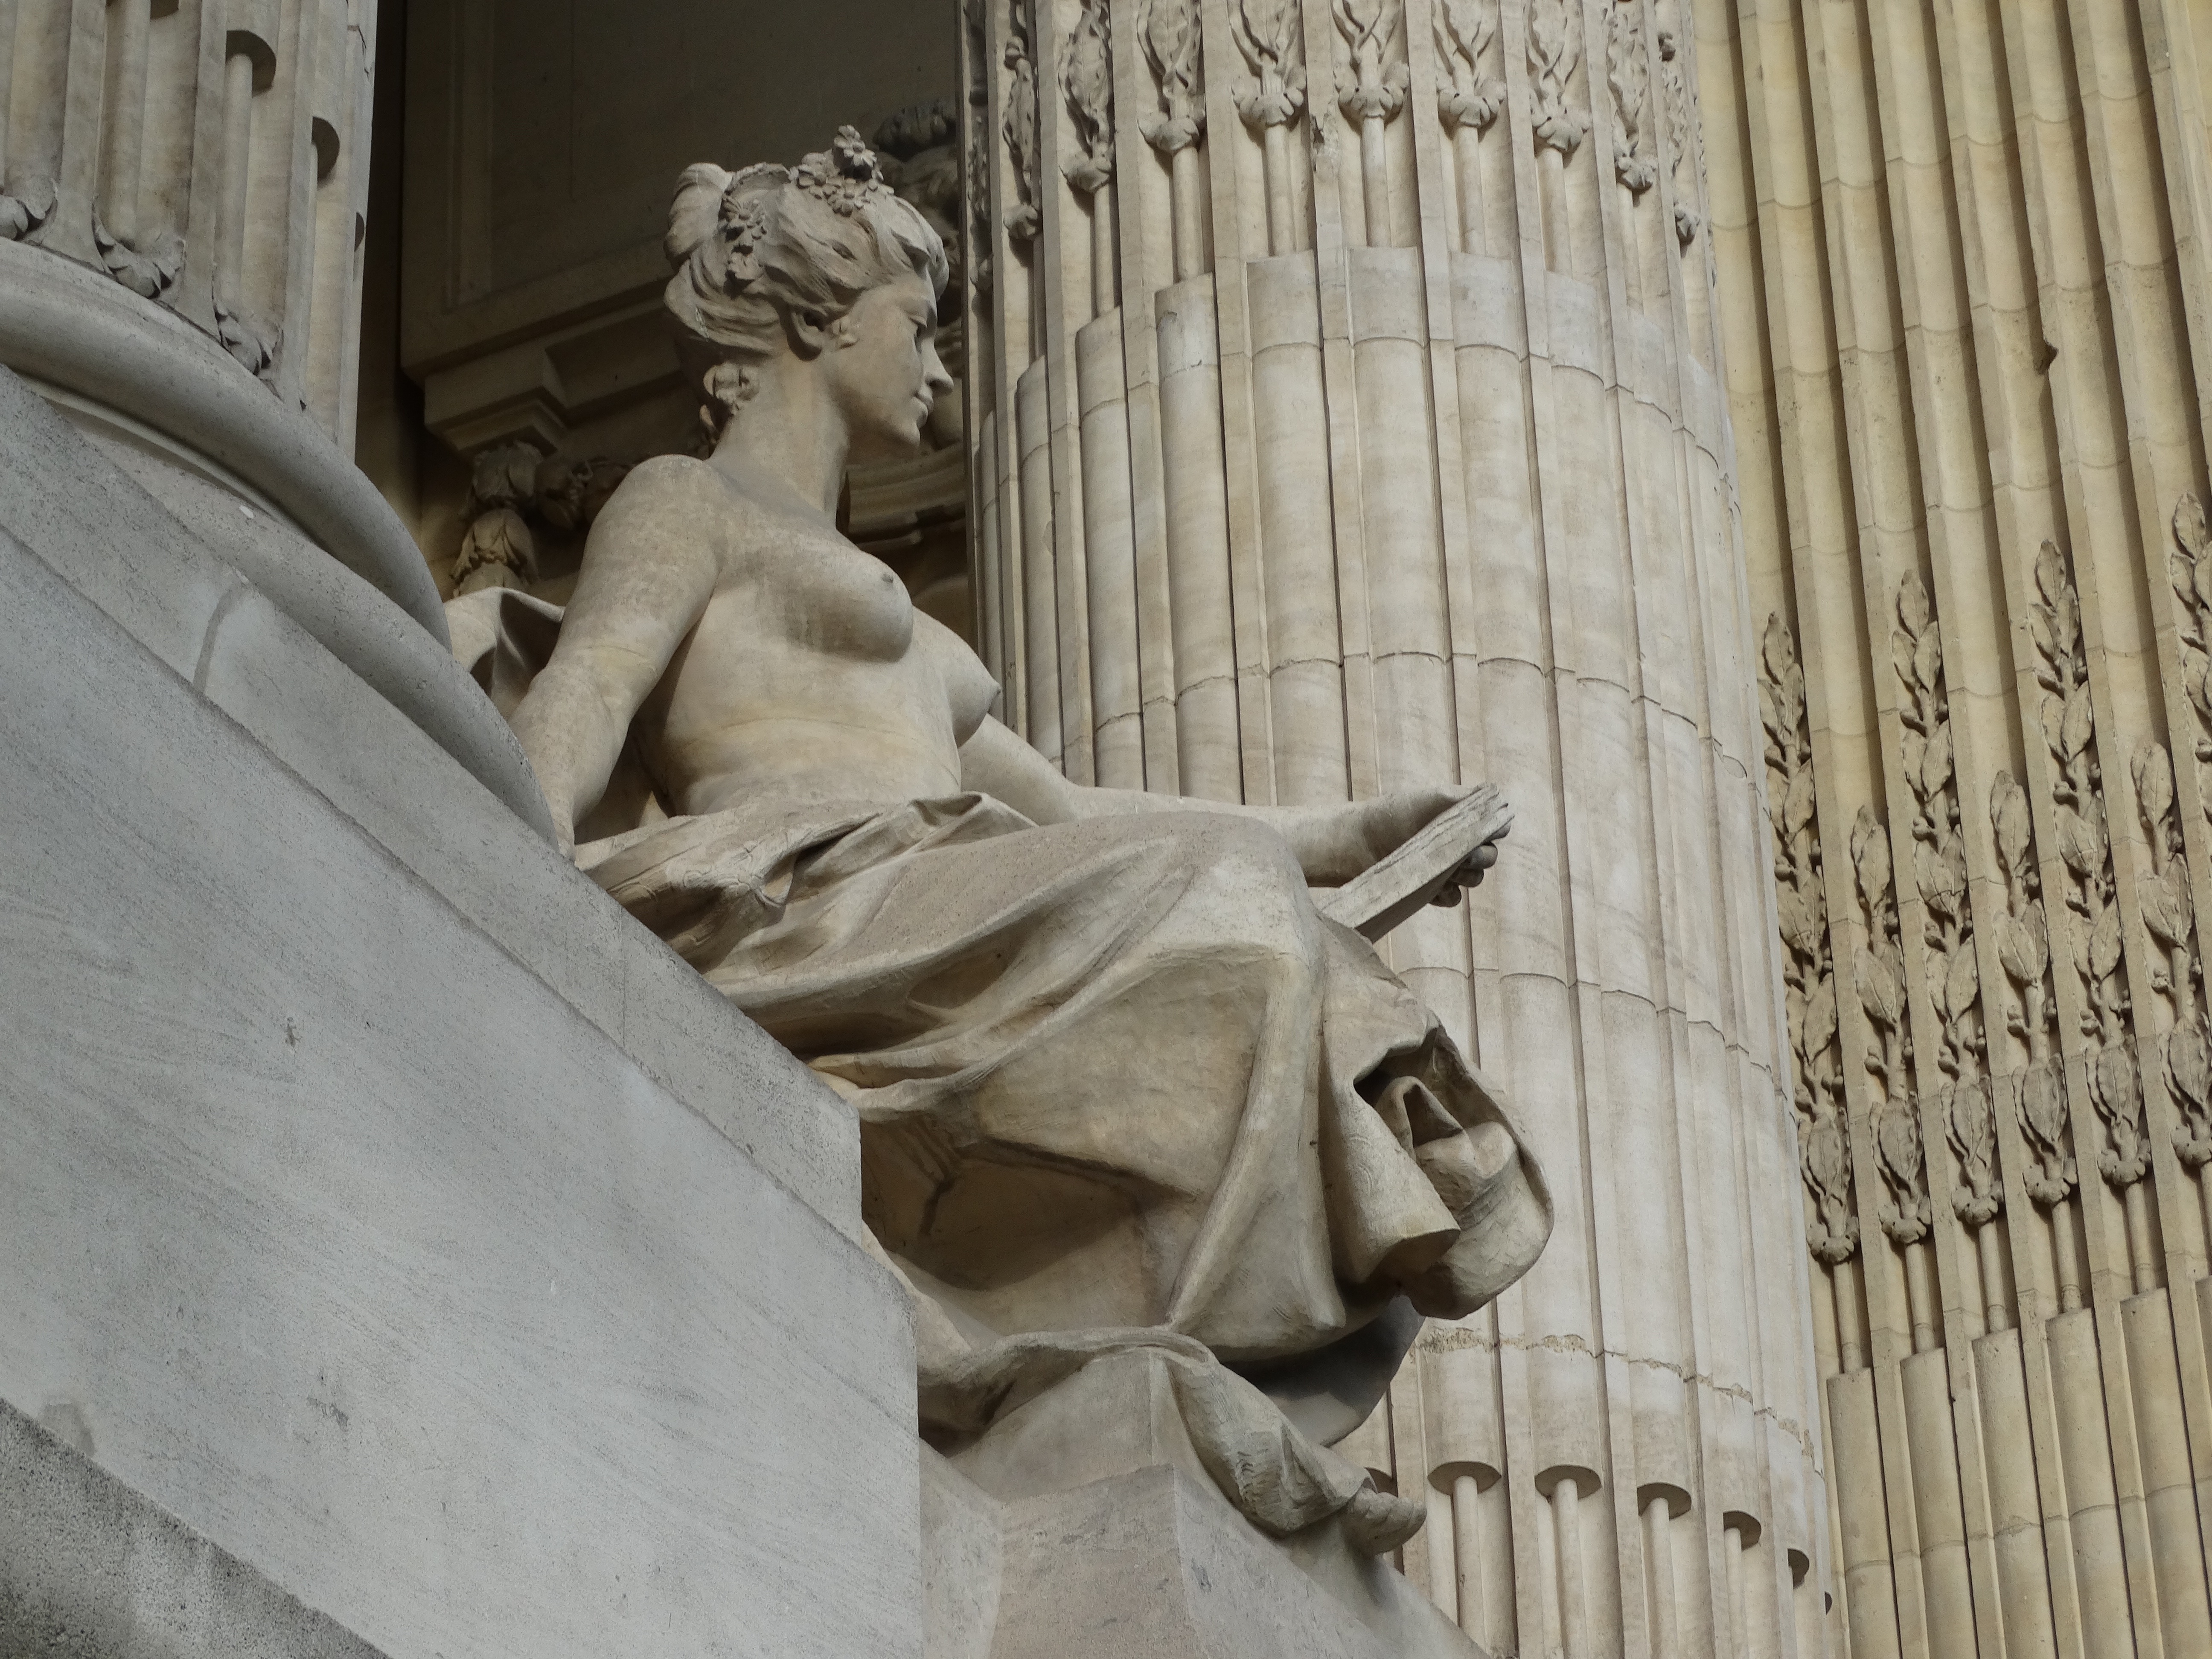
wood, paris, monument, statue, sculpture, art, temple, carving, relief, stone carving, ancient history